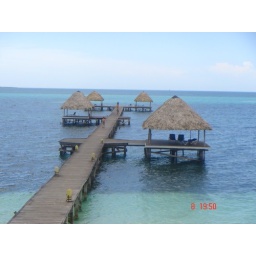
300m from the beach and water under the knees.